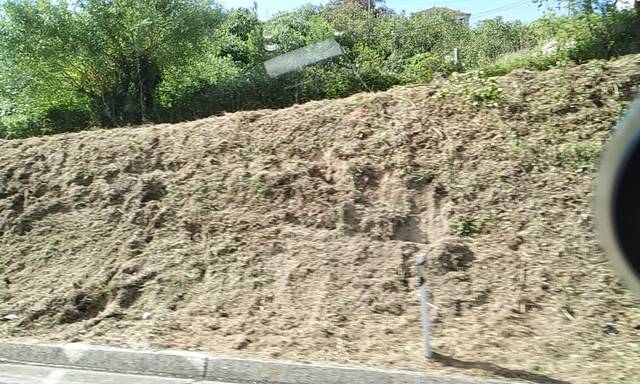
Region: Portugal
Coordinates: 41.219, -8.152